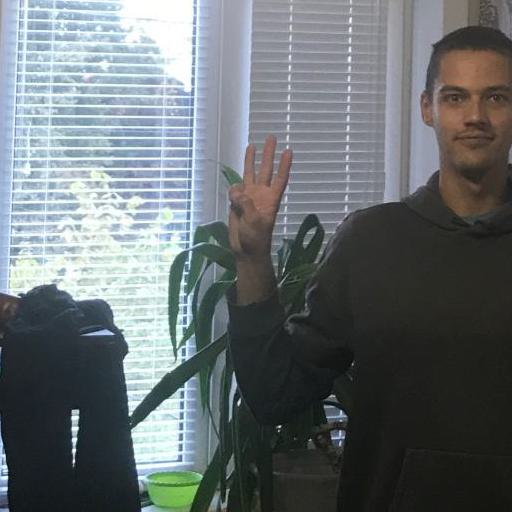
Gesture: three